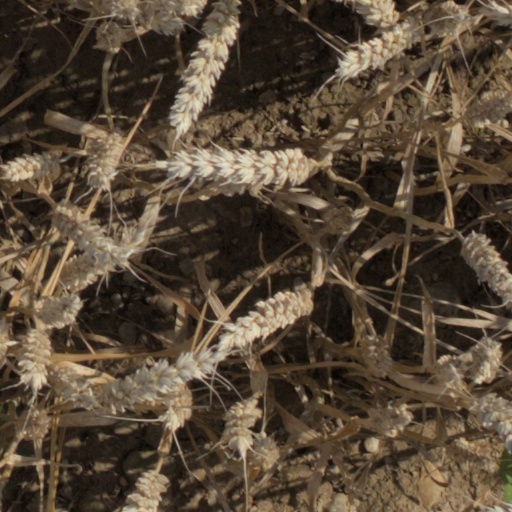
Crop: wheat